Currency strap

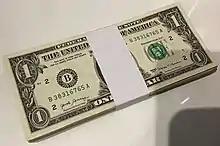
A simple homemade currency strap holding 80 $1 bills, made from a loop of paper secured with sellotape

Bundling money together with a simple elastic or paper device is as old as paper currency itself. However, measured and standardized straps are a relatively new idea. For example, until the mid-1970s, the U.S. Federal Reserve counted bills by hand. That is, they employed 55 currency counters whose job it was to count as well as, by touch and feel, authenticate bills. However, as the amount of currency in circulation increased, they found that they needed a more efficient way to count currency. To help the Currency Counting staff keep up, the Bank began strap-sorting the $1 to $20 notes. Straps were visually inspected and weighed against a counterweight equal to the paper mass of 100 genuine U.S. notes. Currency straps have even helped catch the culprits in bank robberies, like the Dunbar Armored Robbery in 1997, after one of the culprits decided to pay a real estate broker with a still-strapped bundle of notes.